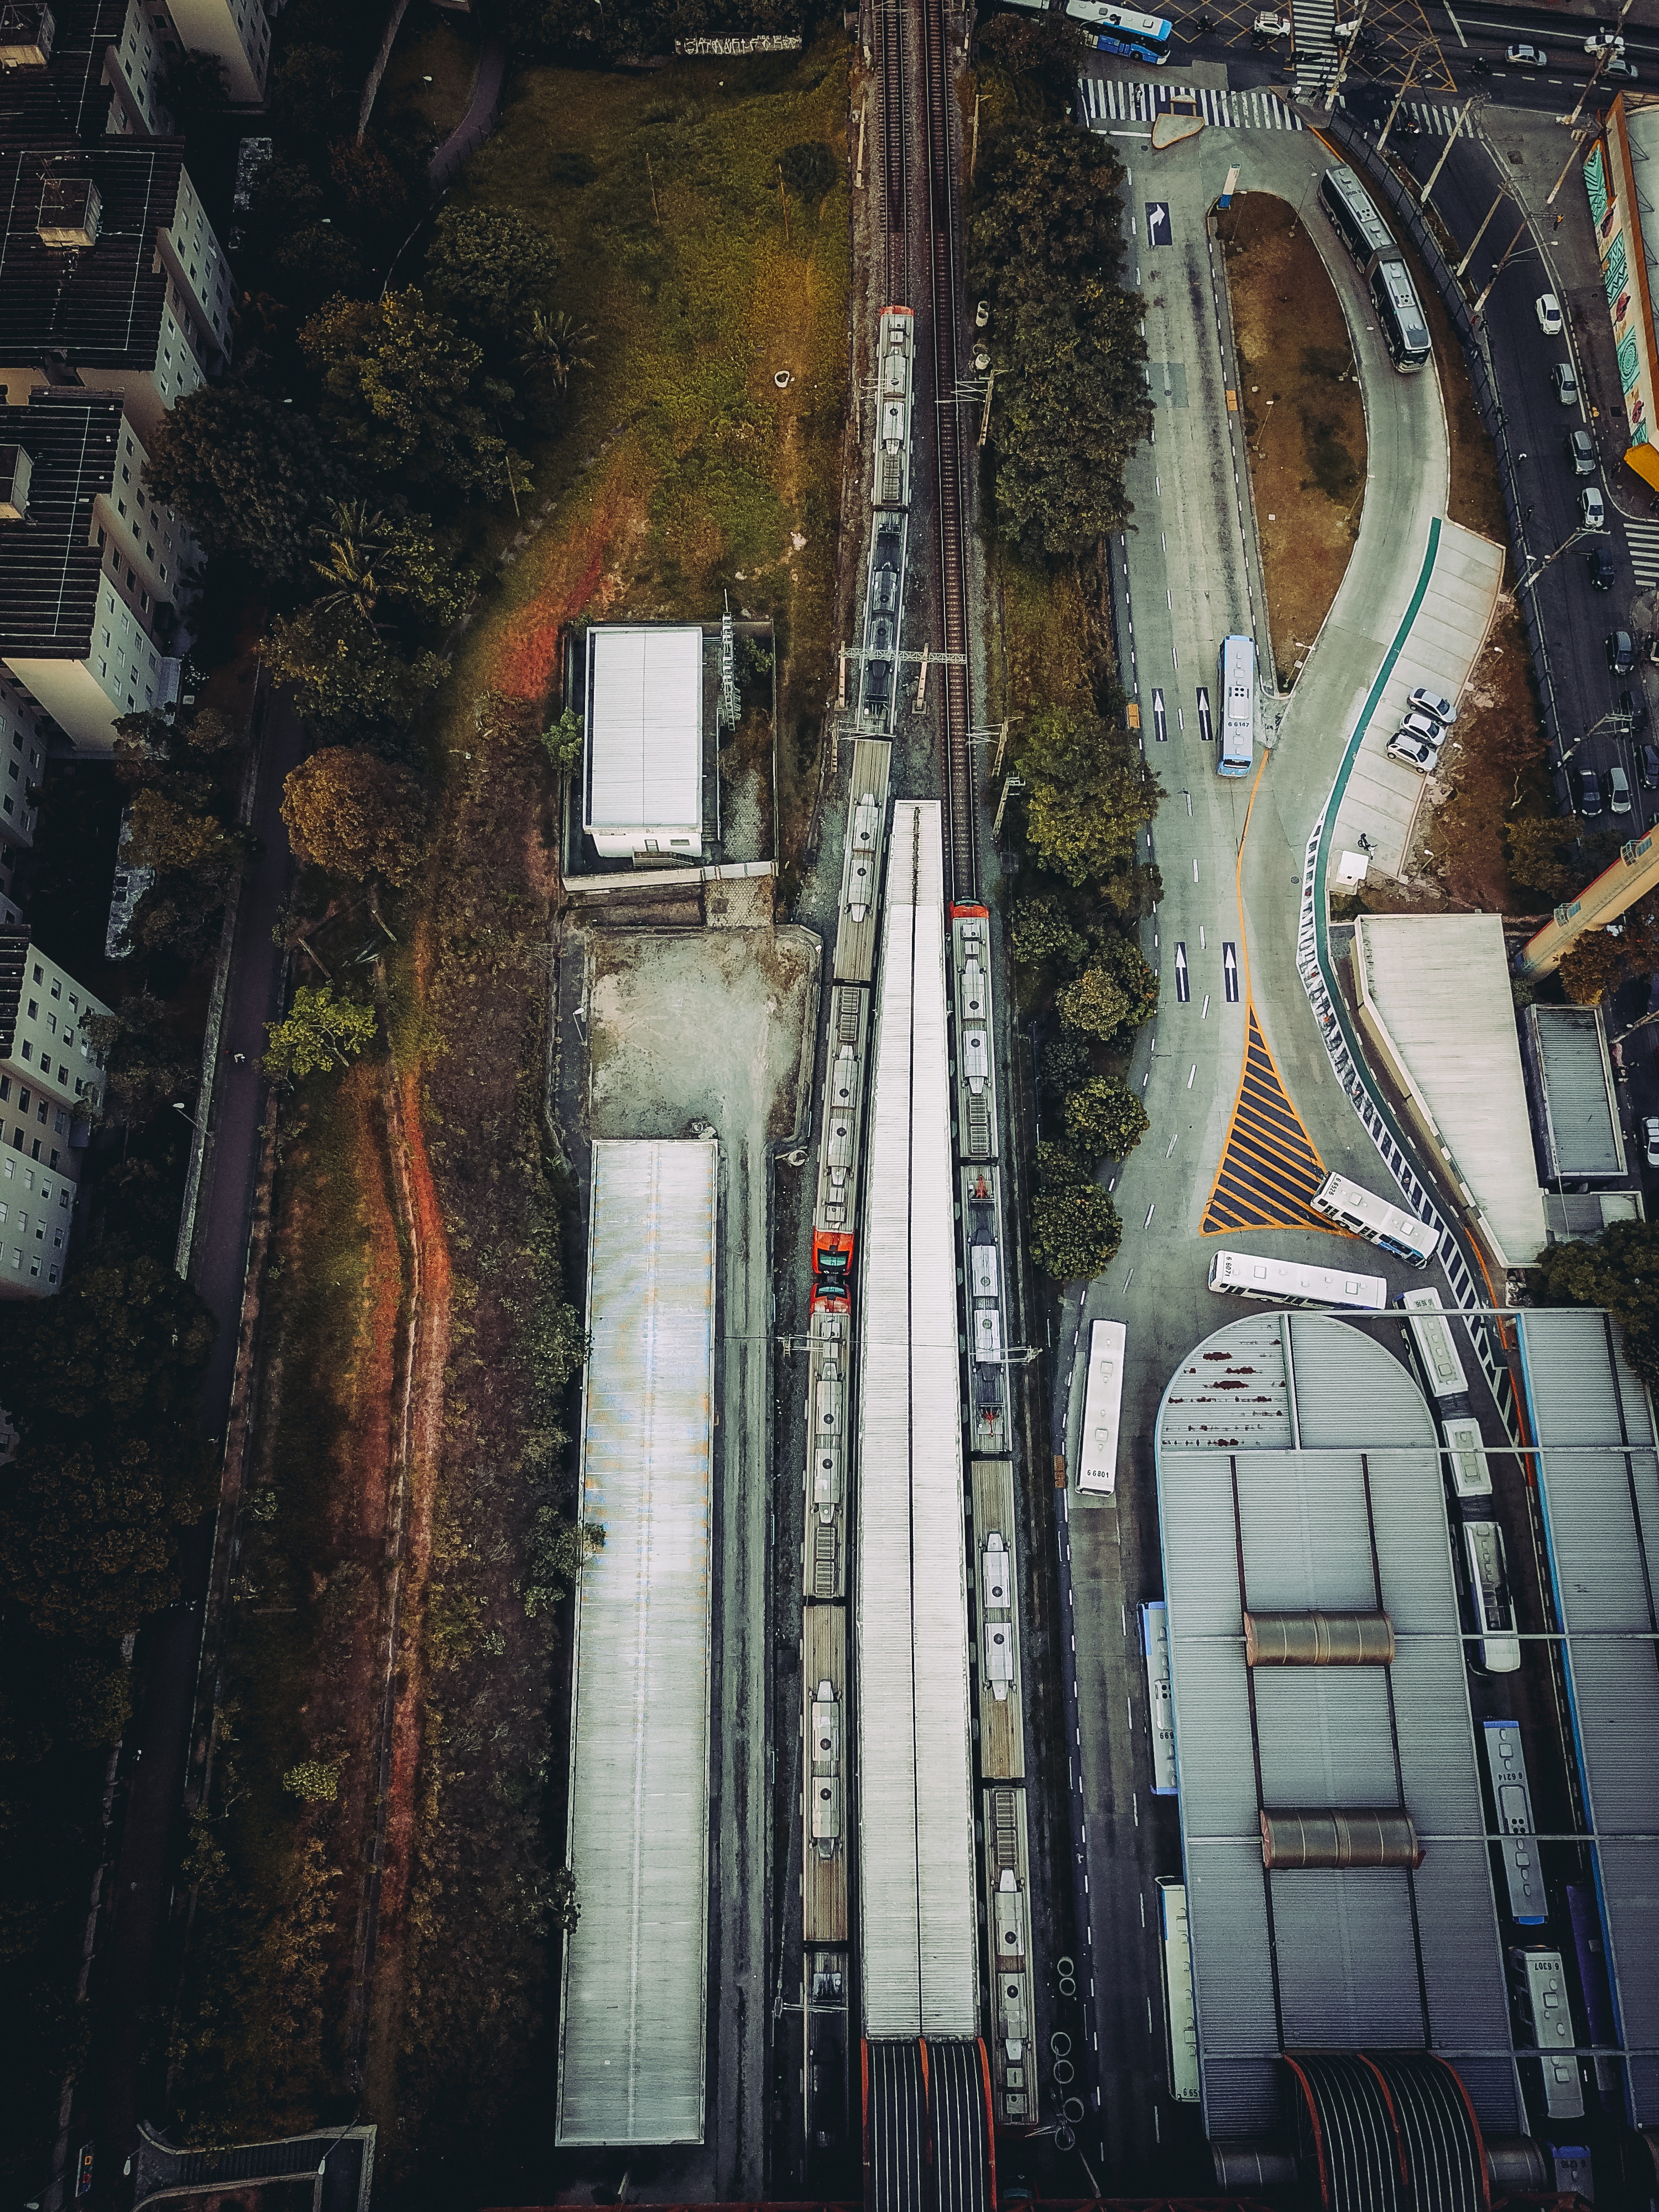
architecture, iron, building, metal, glass, city, art